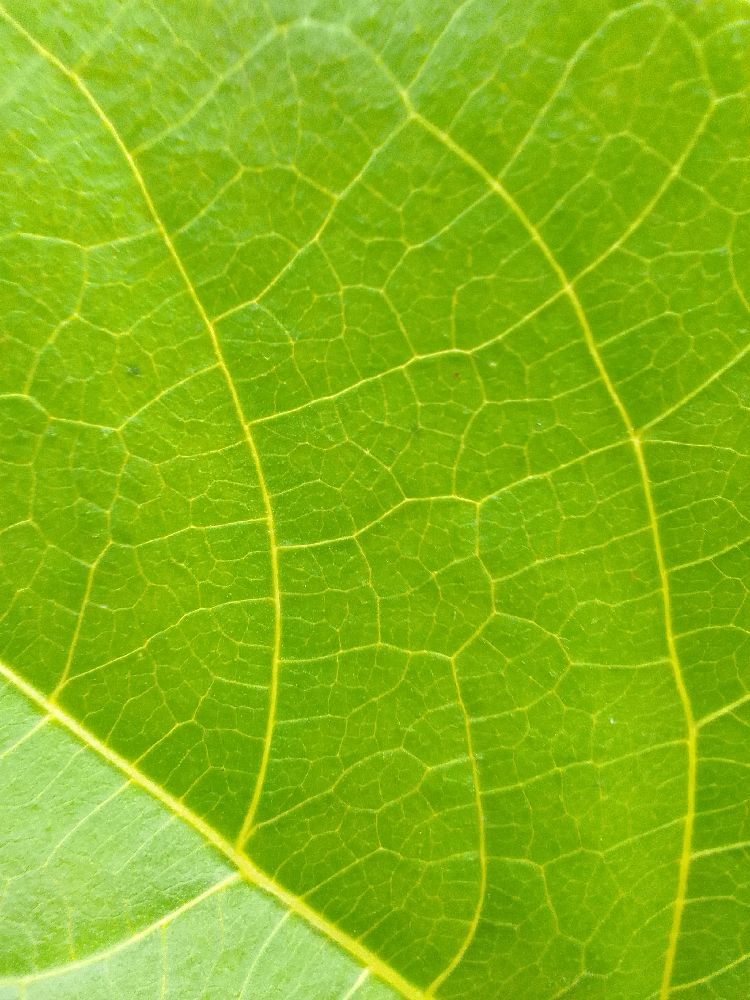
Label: healthy